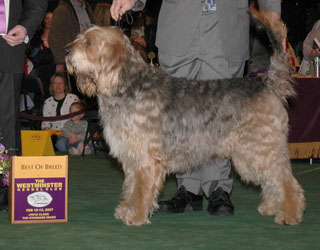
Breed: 217-n000014-otterhound